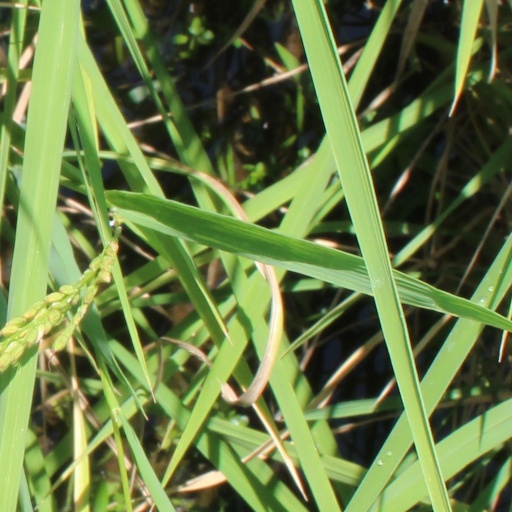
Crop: rice